Universal Orlando

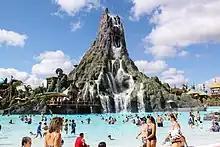

The second park to open at the resort was Universal Islands of Adventure, opened on May 28, 1999. It is composed of eight distinct "islands" that are themed to various forms of literature, adventure genres, cartoons and comics, and mythical fantasies. Visitors start off in the Port of Entry and make their way through the various islands – Marvel Super Hero Island, Toon Lagoon, Skull Island, Jurassic Park, the Wizarding World of Harry Potter - Hogsmeade, the Lost Continent and Seuss Landing. The Wizarding World of Harry Potter, based on the popular "Harry Potter" franchise, as well as Skull Island, based on the 2005 "King Kong" film, are the only islands that were added after the park opened. Hogsmeade opened to the public on June 18, 2010, and Skull Island opened to the public on July 13, 2016.